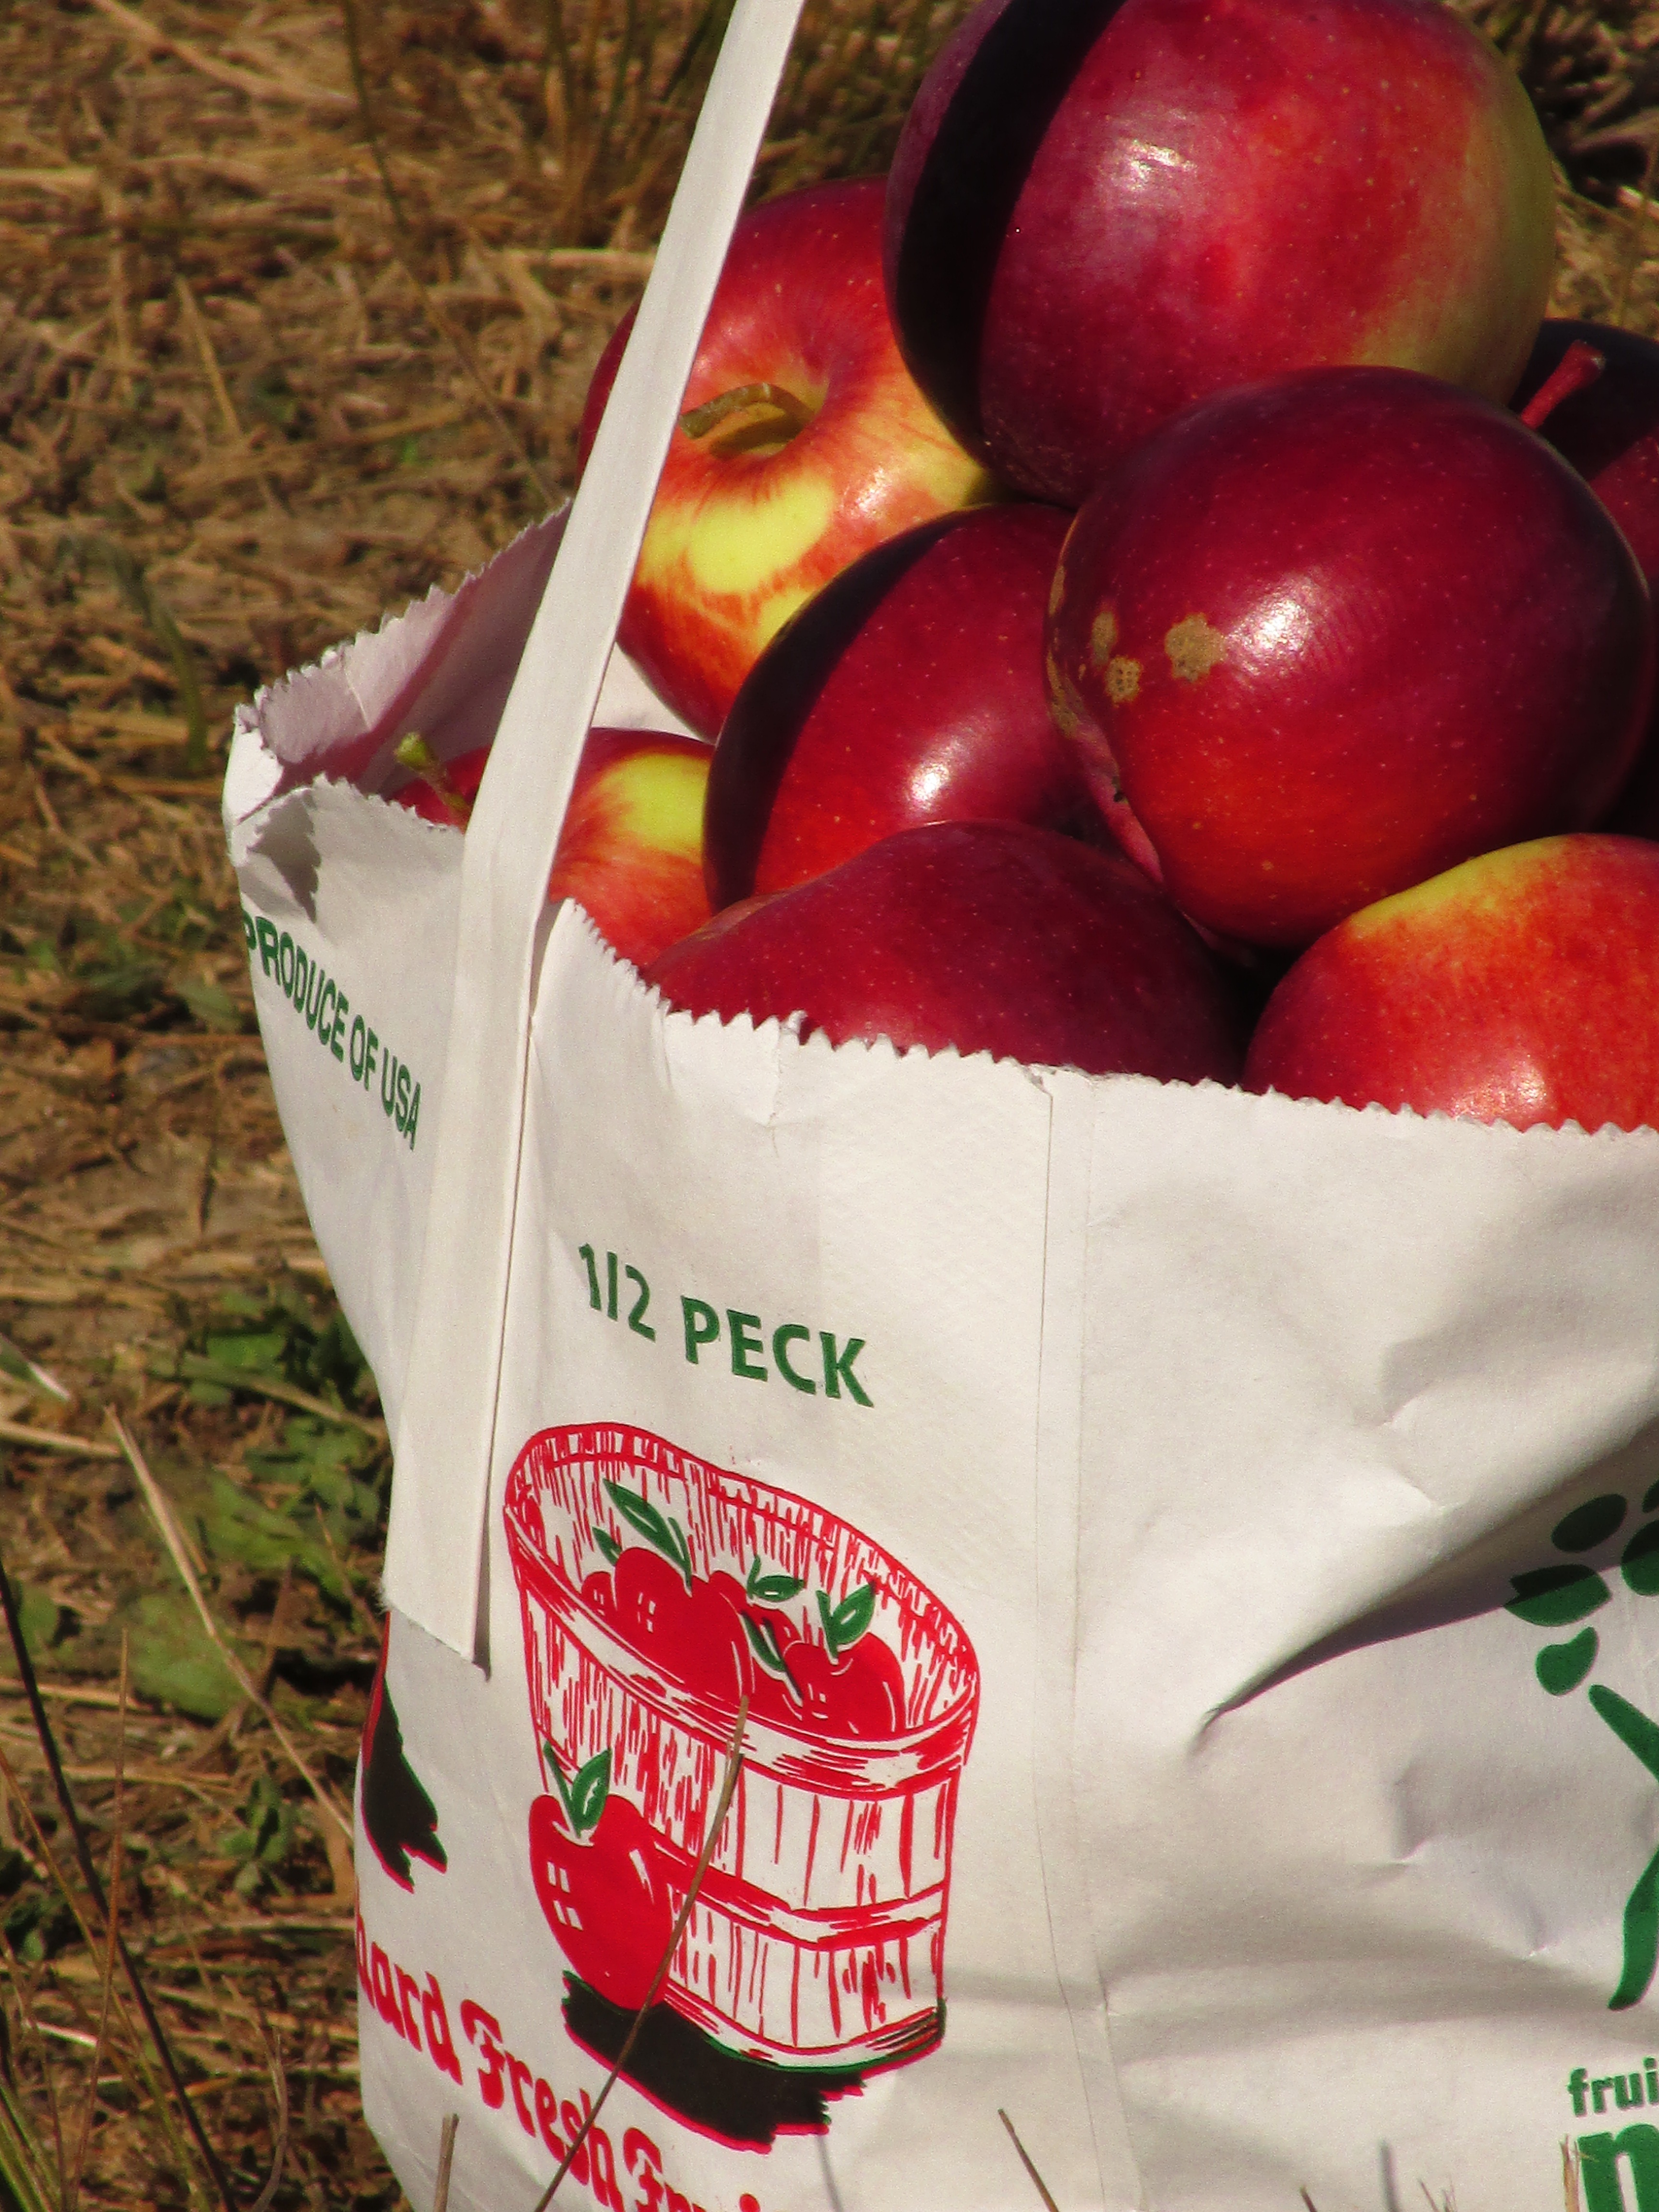
apple, nature, plant, fruit, sweet, orchard, rustic, ripe, food, red, harvest, ingredient, produce, color, natural, fresh, bag, drink, agriculture, healthy, strawberry, freshness, apple picking, nutrition, apples, raw, strawberries, organic, flowering plant, rose family, land plant